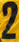
Number: 2